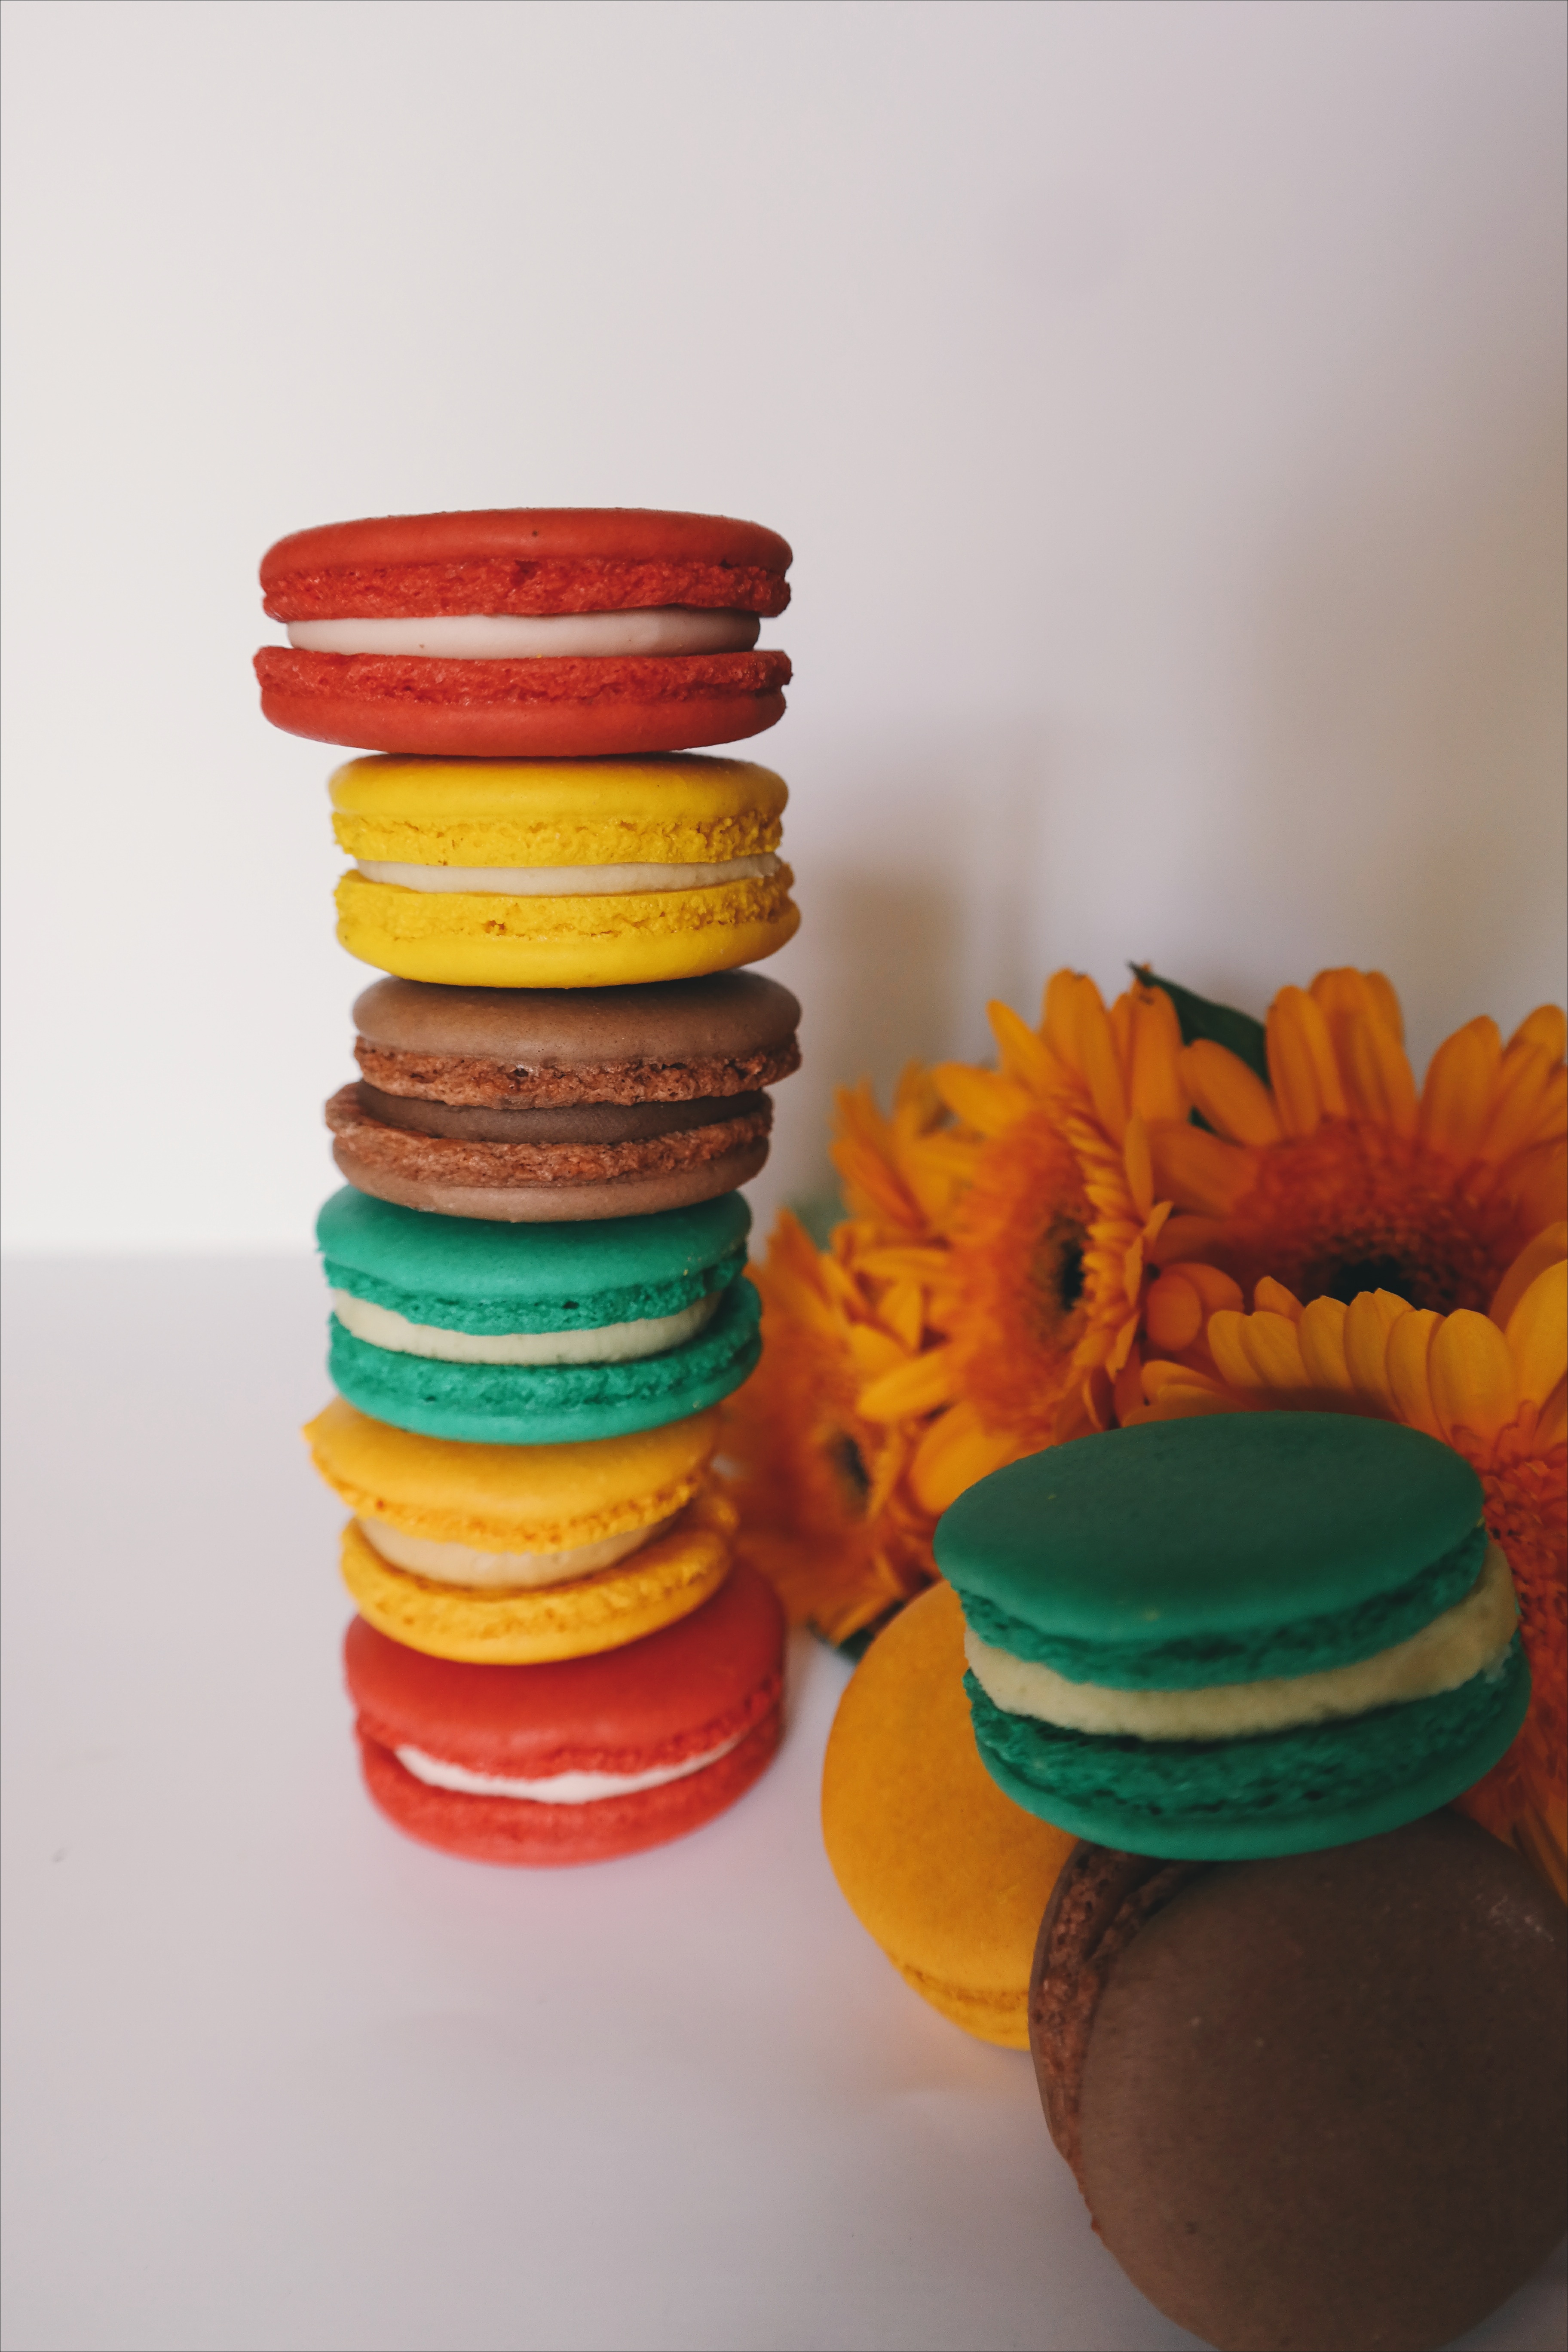
hand, orange, food, green, red, color, yellow, art, fashion accessory